Icelandair

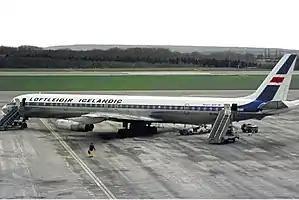
A Loftleiðir Icelandic DC-8 aircraft at Luxembourg Airport in 1978.

Loftleiðir began scheduled international operations in 1947 from a small shed on the east apron of Reykjavík Airport. Loftleiðir soon began challenging Flugfélag's dominance within Iceland; by 1952, the Icelandic authorities became concerned that the fierce domestic rivalry would cripple both companies, and attempted to force them to merge. Unable to consummate a merger, the authorities instead divided domestic routes between the two airlines, prompting Loftleiðir to exit the domestic market and concentrate instead on international flights. Its pioneering low-fare service across the North Atlantic commenced in 1953. Loftleiðir is considered a precursor to the low-cost carriers, that emerged worldwide in the 1970s, as it was not part of or subject to IATA fares or rules. Loftleiðir, anticipating increased demand, began construction of a large passenger terminal at Reykjavík Airport.